Scottish Fold

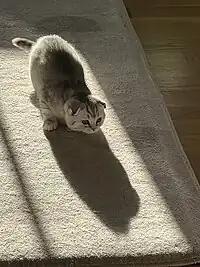
A Scottish fold kitten

Scottish Folds can be either long- or short-haired, and they may have nearly any coat colour or combination of colours (including white). Shorthair Scottish Folds have thick and soft fur, with longhair Folds having longer fur and tufts located around the extremities.